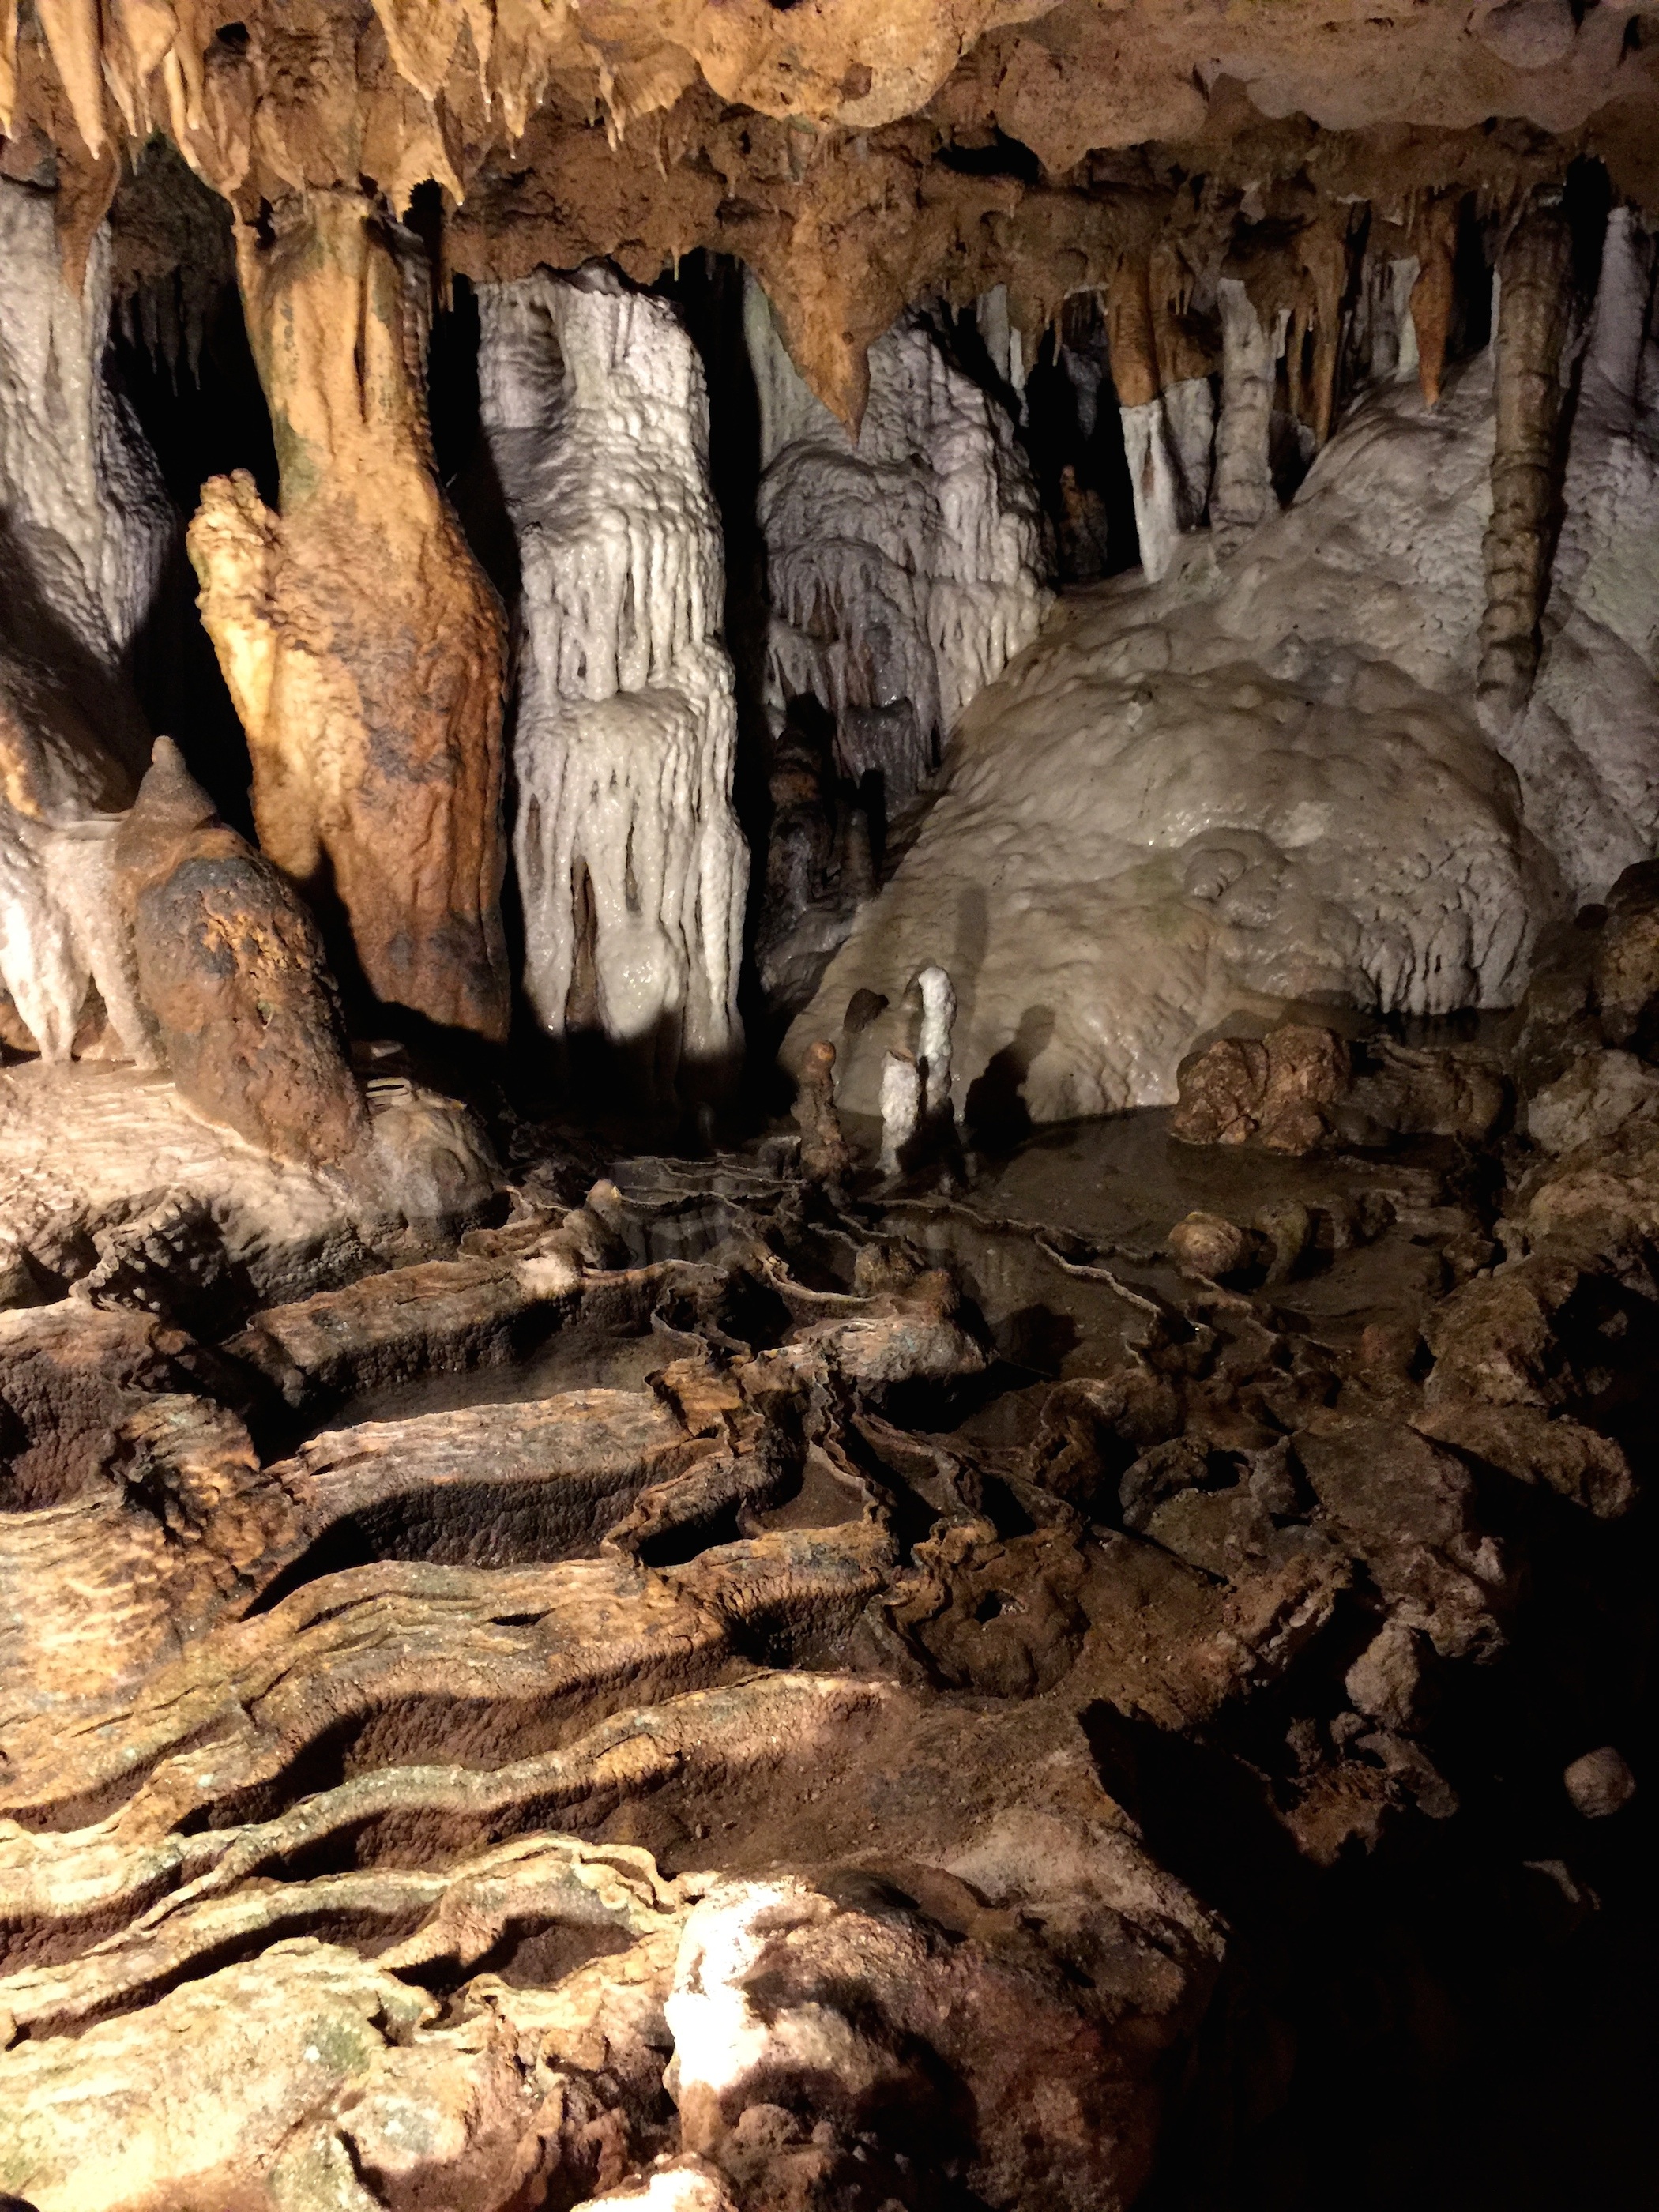
rock, formation, underground, cave, geology, fossil, prehistoric, caving, stalagmite, stalactite, landform, geographical feature, pit cave, speleothem